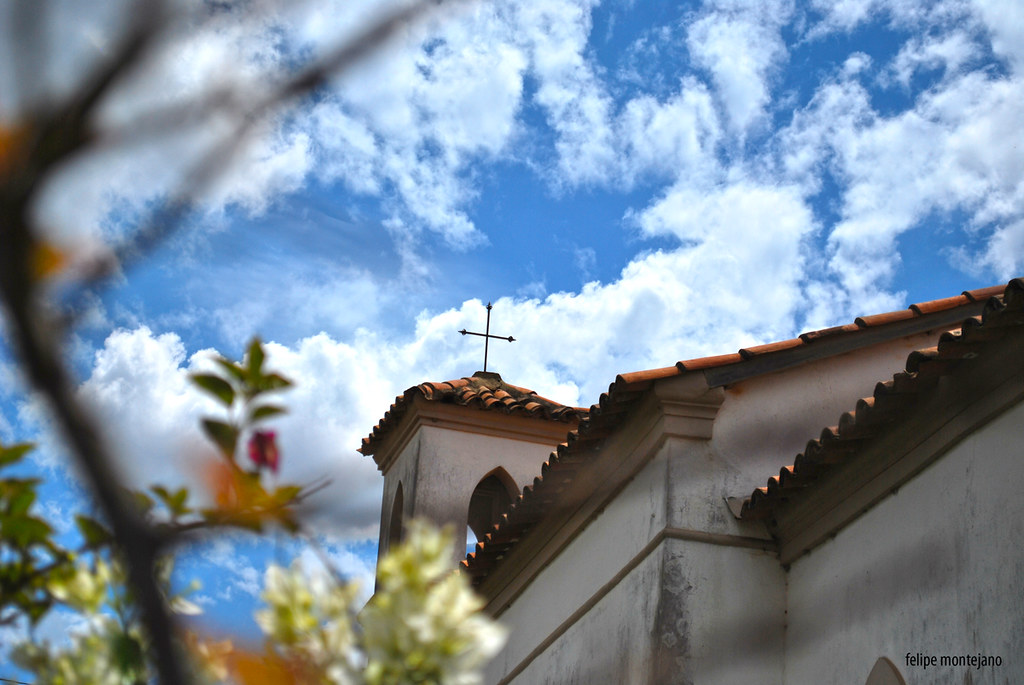
Fire: no
Smoke: no